Sidebar (publishing)

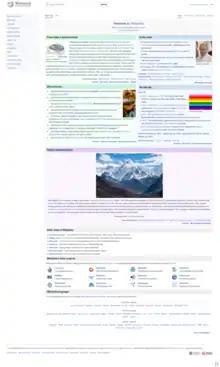
Wikipedia's layout features a sidebar on the left side.

In publishing, sidebar is a term for information placed adjacent to an article in a printed or Web publication, graphically separate but with contextual connection.